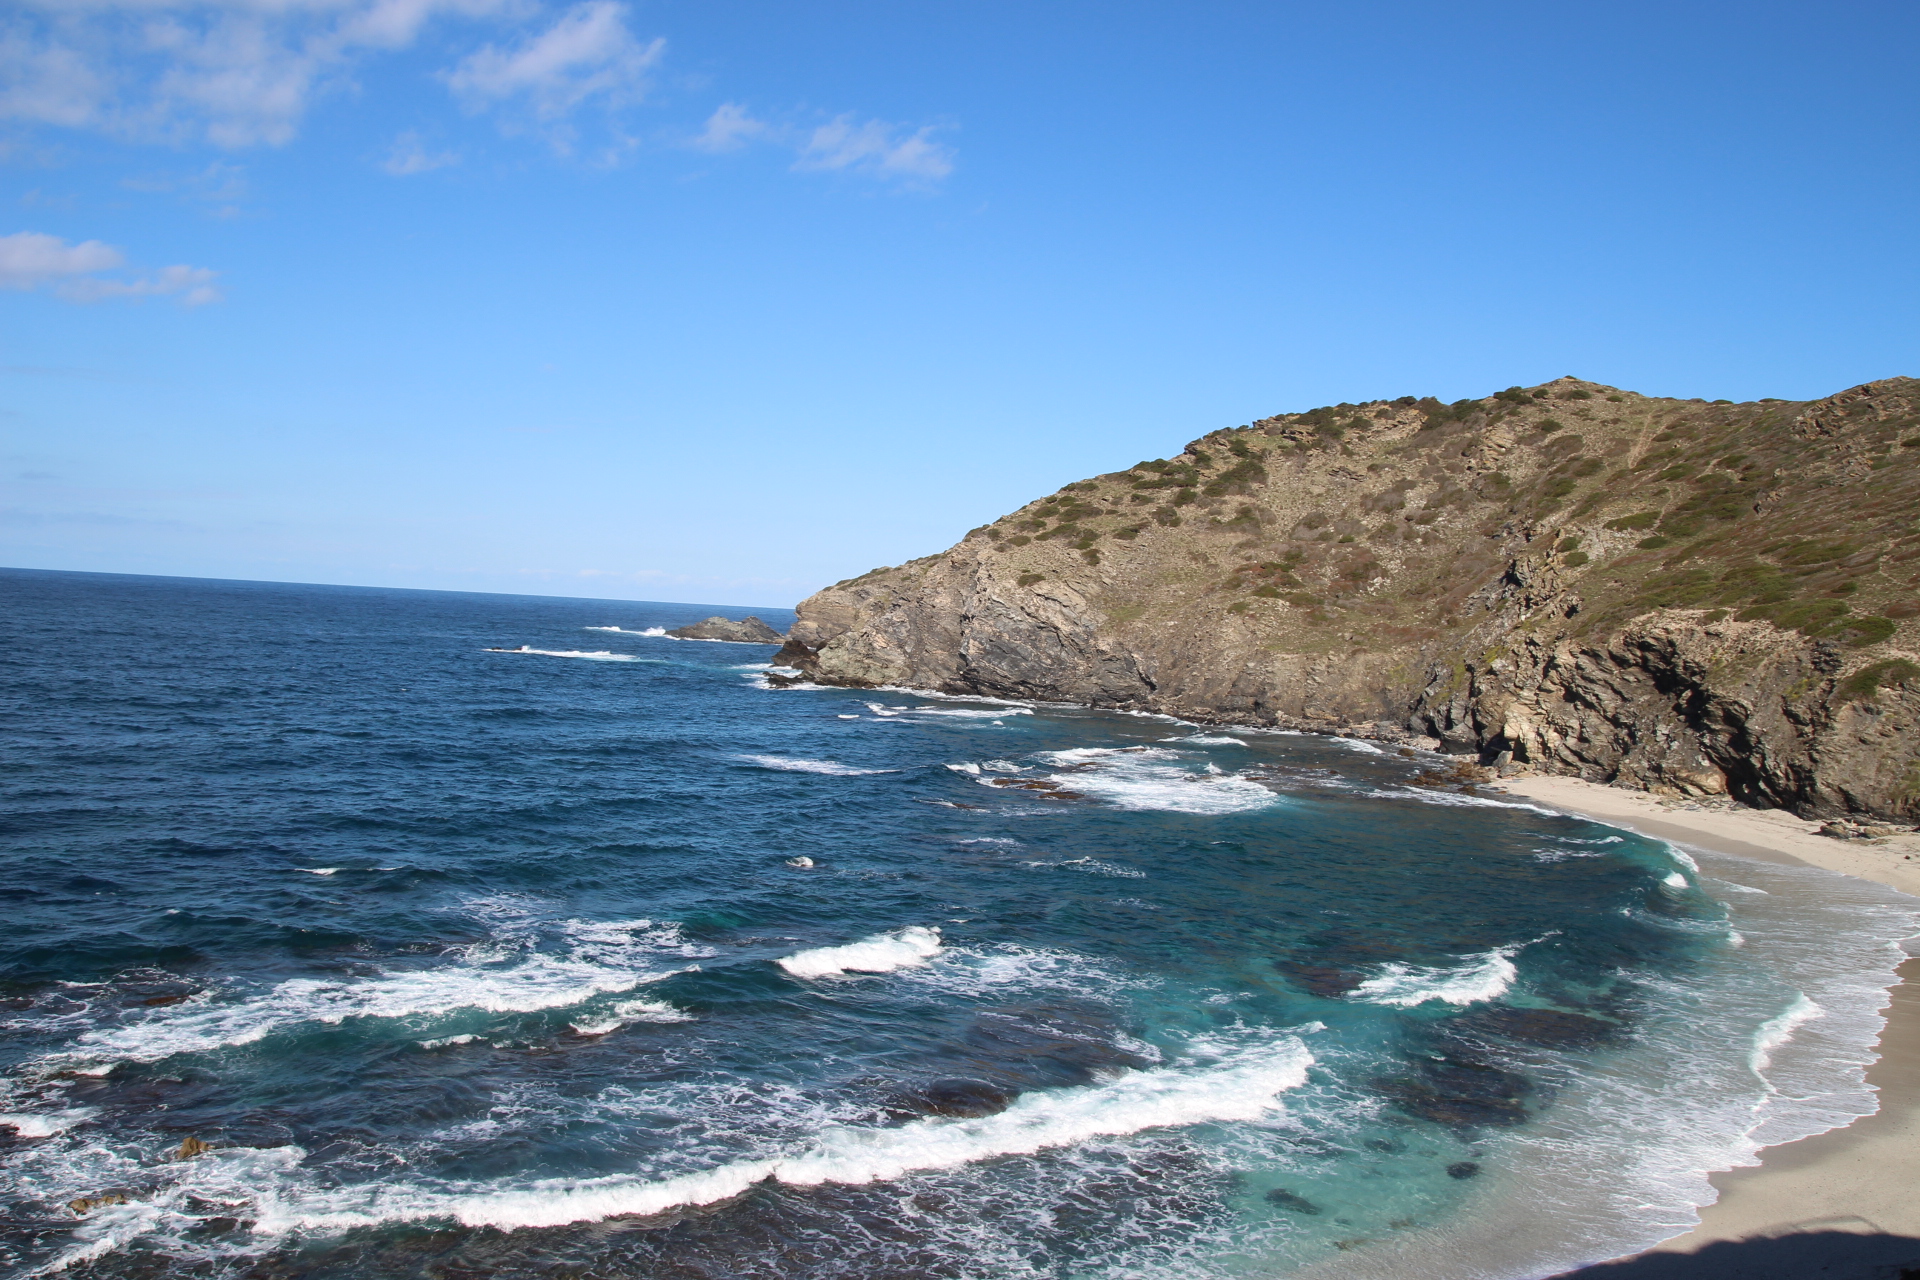
nature, coast, sea, coastal and oceanic landforms, body of water, headland, ocean, shore, sky, beach, promontory, cape, bay, terrain, cliff, cove, water, wave, wind wave, inlet, tourism, vacation, horizon, rock